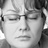
Emotion: neutral